The Endless Summer

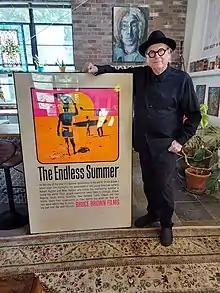
John Van Hamersveld with an original 60" x 40" The Endless Summer poster

In 1964, fellow surfer John Van Hamersveld was a student at the Art Center College of Design and the art director of "Surfing Illustrated Magazine" and "Surfer" magazine. To produce the image that would become iconic, he organized a photo session with the producer and the two stars at Salt Creek Beach in Dana Point. Using photo techniques for the central image and hand-lettering the title Van Hamersveld created a “national phenomenon” image that has endured as a classic. He was paid $150 for the art. The poster is featured in the National Museum of American History section of the Smithsonian Institution. In the description the museum noted, “The poster’s premise was Browns but Van Hamersveld took Bob Bagley’s image of the movie’s stars Mike Hynson and Robert August and Brown and transformed it into a 1960s neon masterpiece.”